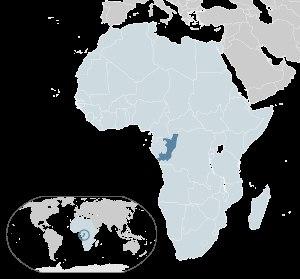
Les personnes lesbiennes, gays, bisexuelles et transgenres en République du Congo peuvent faire face à des difficultés légales que ne connaissent pas les résidents non-LGBT.